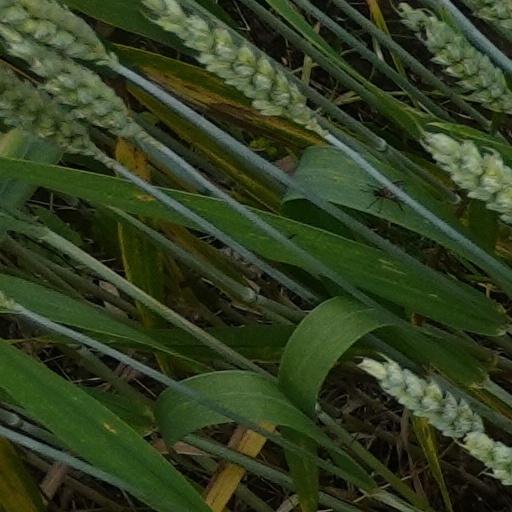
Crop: wheat